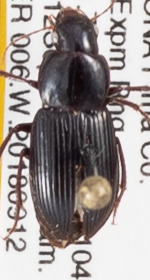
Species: Discoderus robustus
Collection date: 2018-09-12
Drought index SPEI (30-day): -0.39
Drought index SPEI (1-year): -1.69
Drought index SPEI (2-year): -1.45